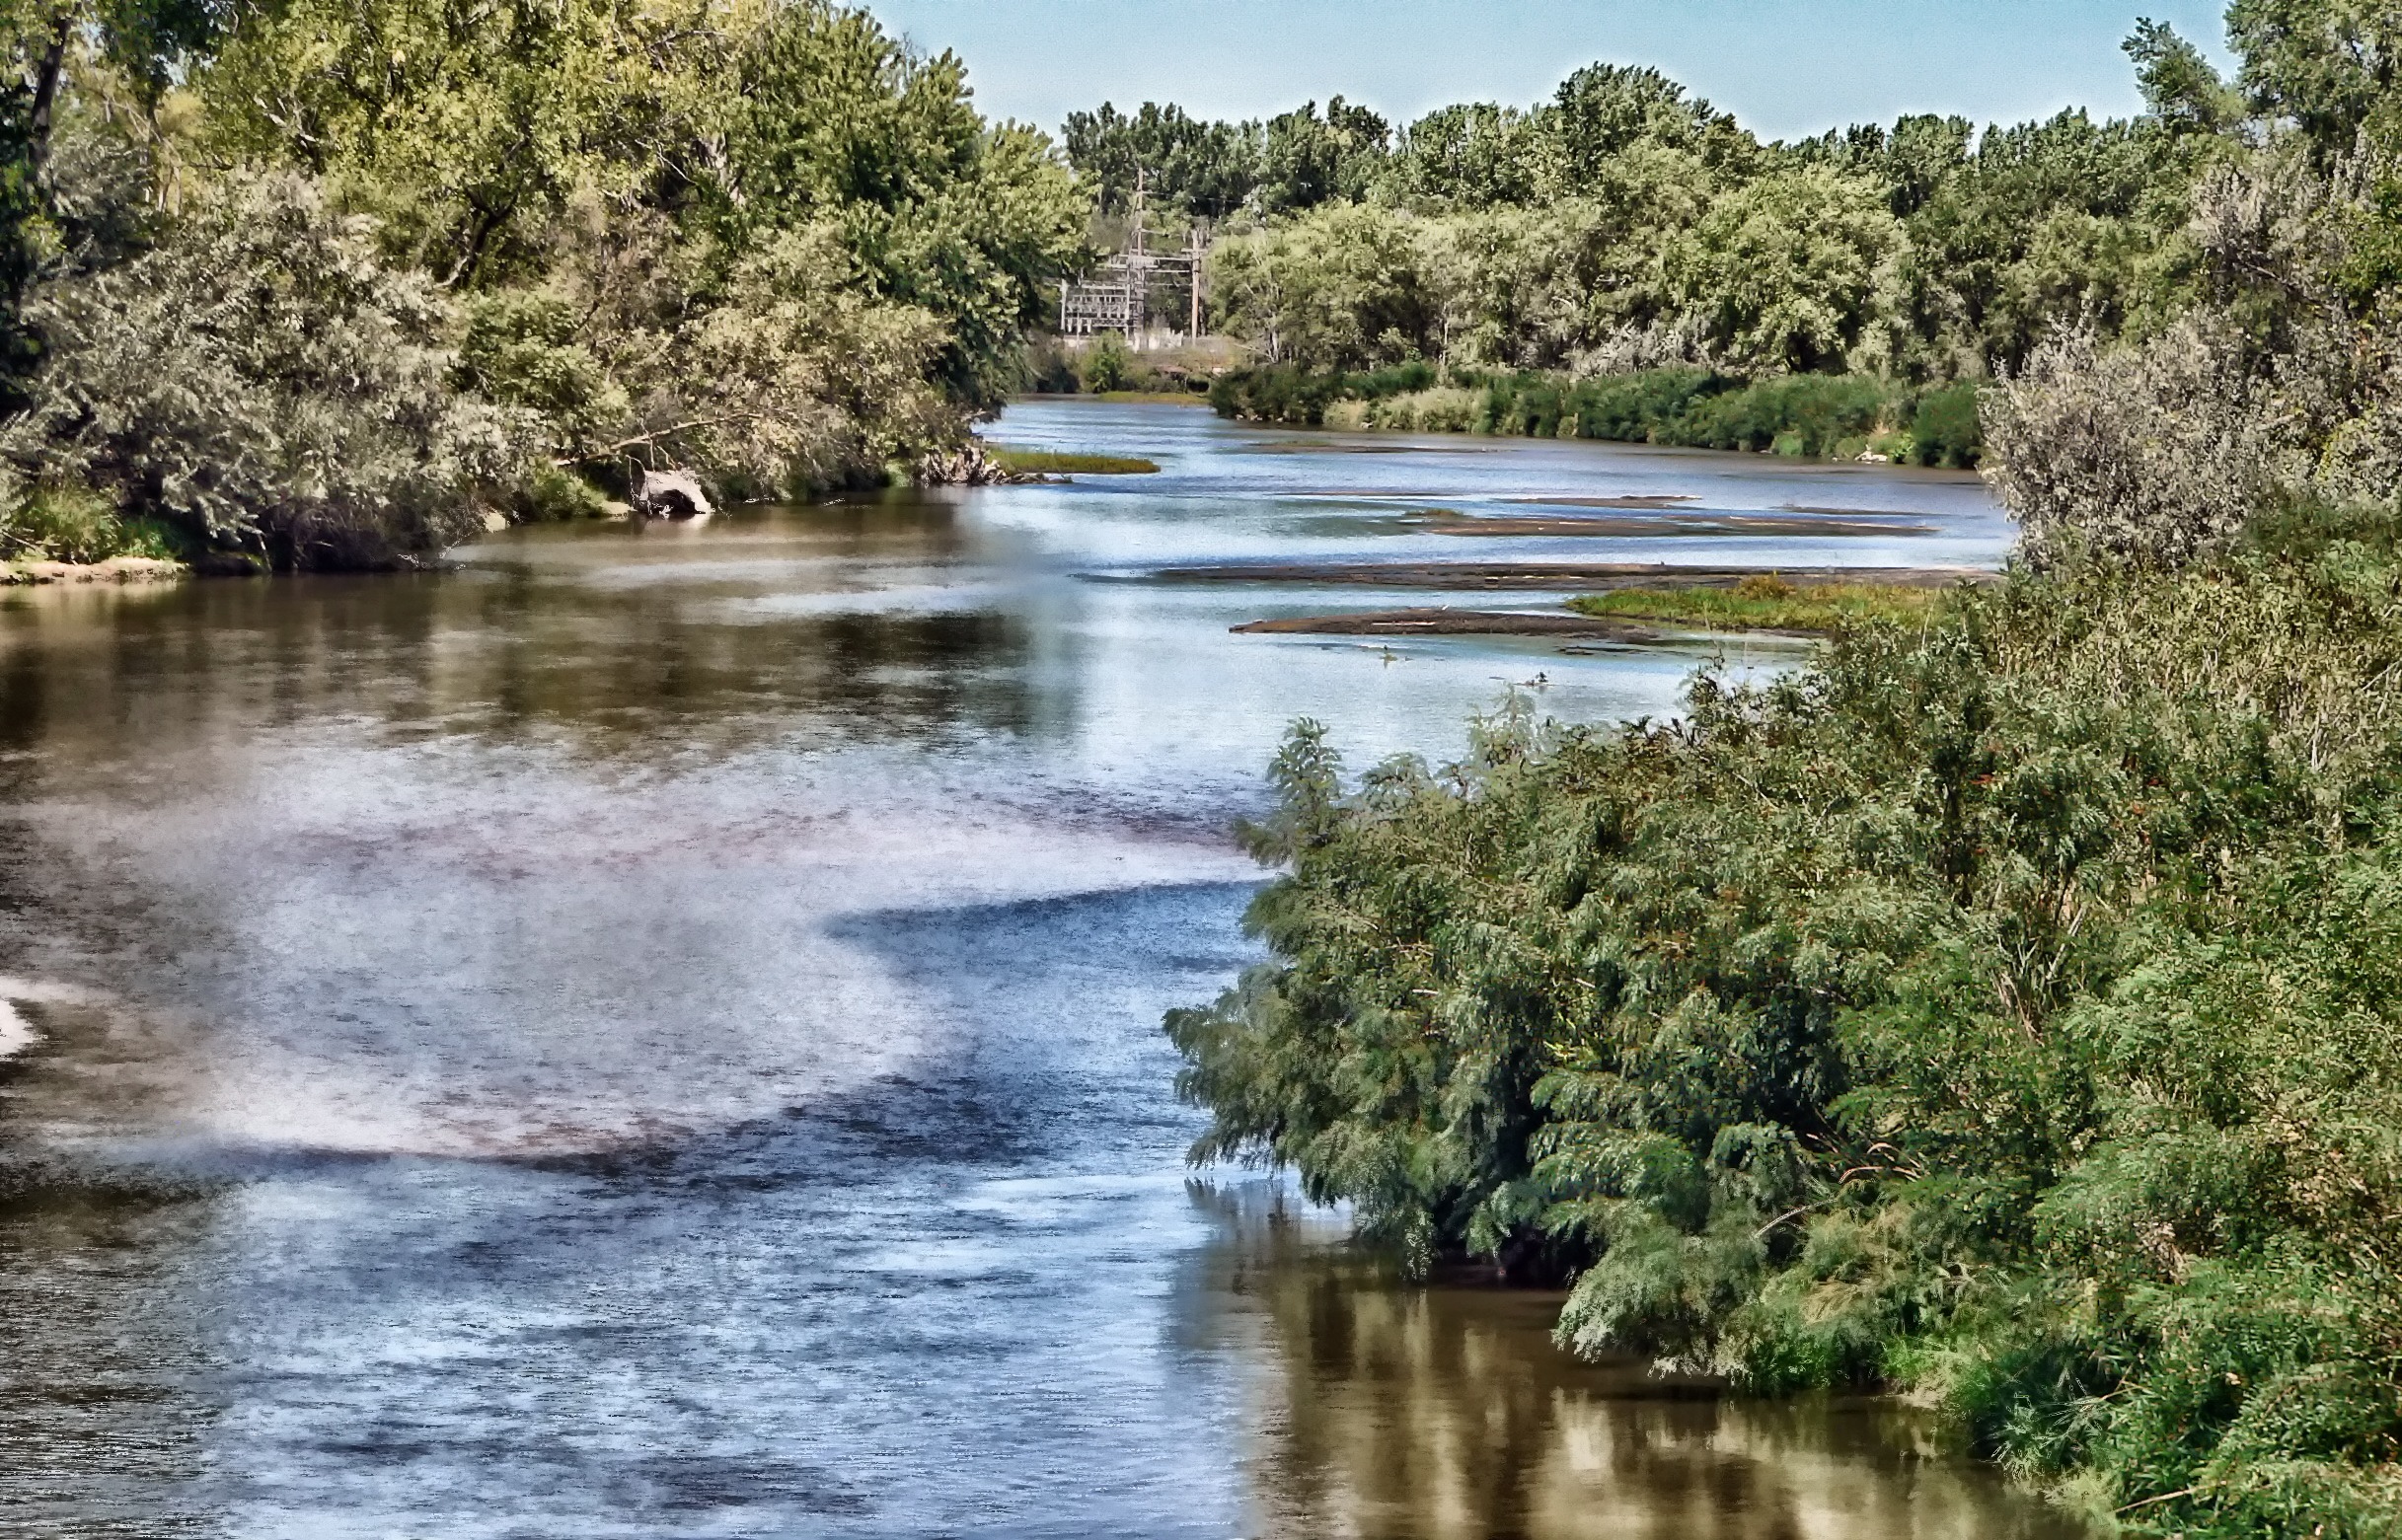
landscape, tree, water, nature, marsh, wilderness, countryside, lake, river, pond, stream, reflection, rapid, reservoir, waterway, body of water, trees, outside, hdr, wetland, floodplain, reflections, ecosystem, watercourse, nebraska, landform, geographical feature, cedar river